Lewis Gouverneur Morris

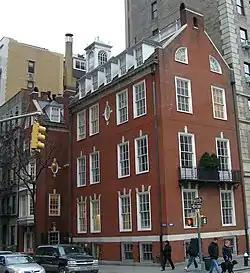
Morris' New York residence, 1015 Park Avenue

In 1913, Morris bought the southeast corner of 85th Street and Park Avenue from Amos Pinchot. Morris and his wife hired Ernest Flagg who designed and built their home, which was completed in 1914. The home is in a "Federal style, in trim proportions with leaded glass windows of unusual shape and a roof balustrade and square cupola."